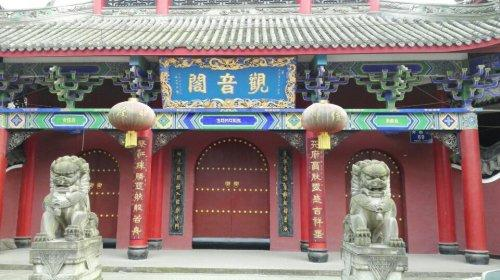
地标名称：观音阁
所在城市：成都市·新都区